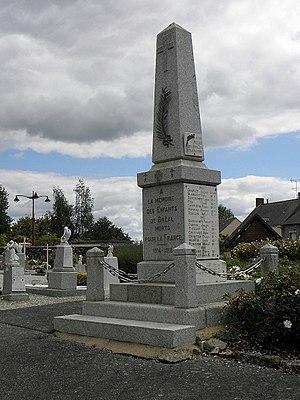
Monument aux morts de Bréal-sous-Vitré (35).
Bréal-sous-Vitré est une commune française située dans le département d'Ille-et-Vilaine en région Bretagne, peuplée de 646 habitants.